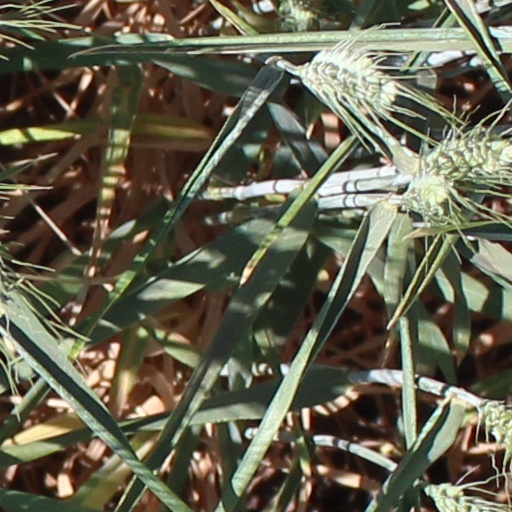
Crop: wheat